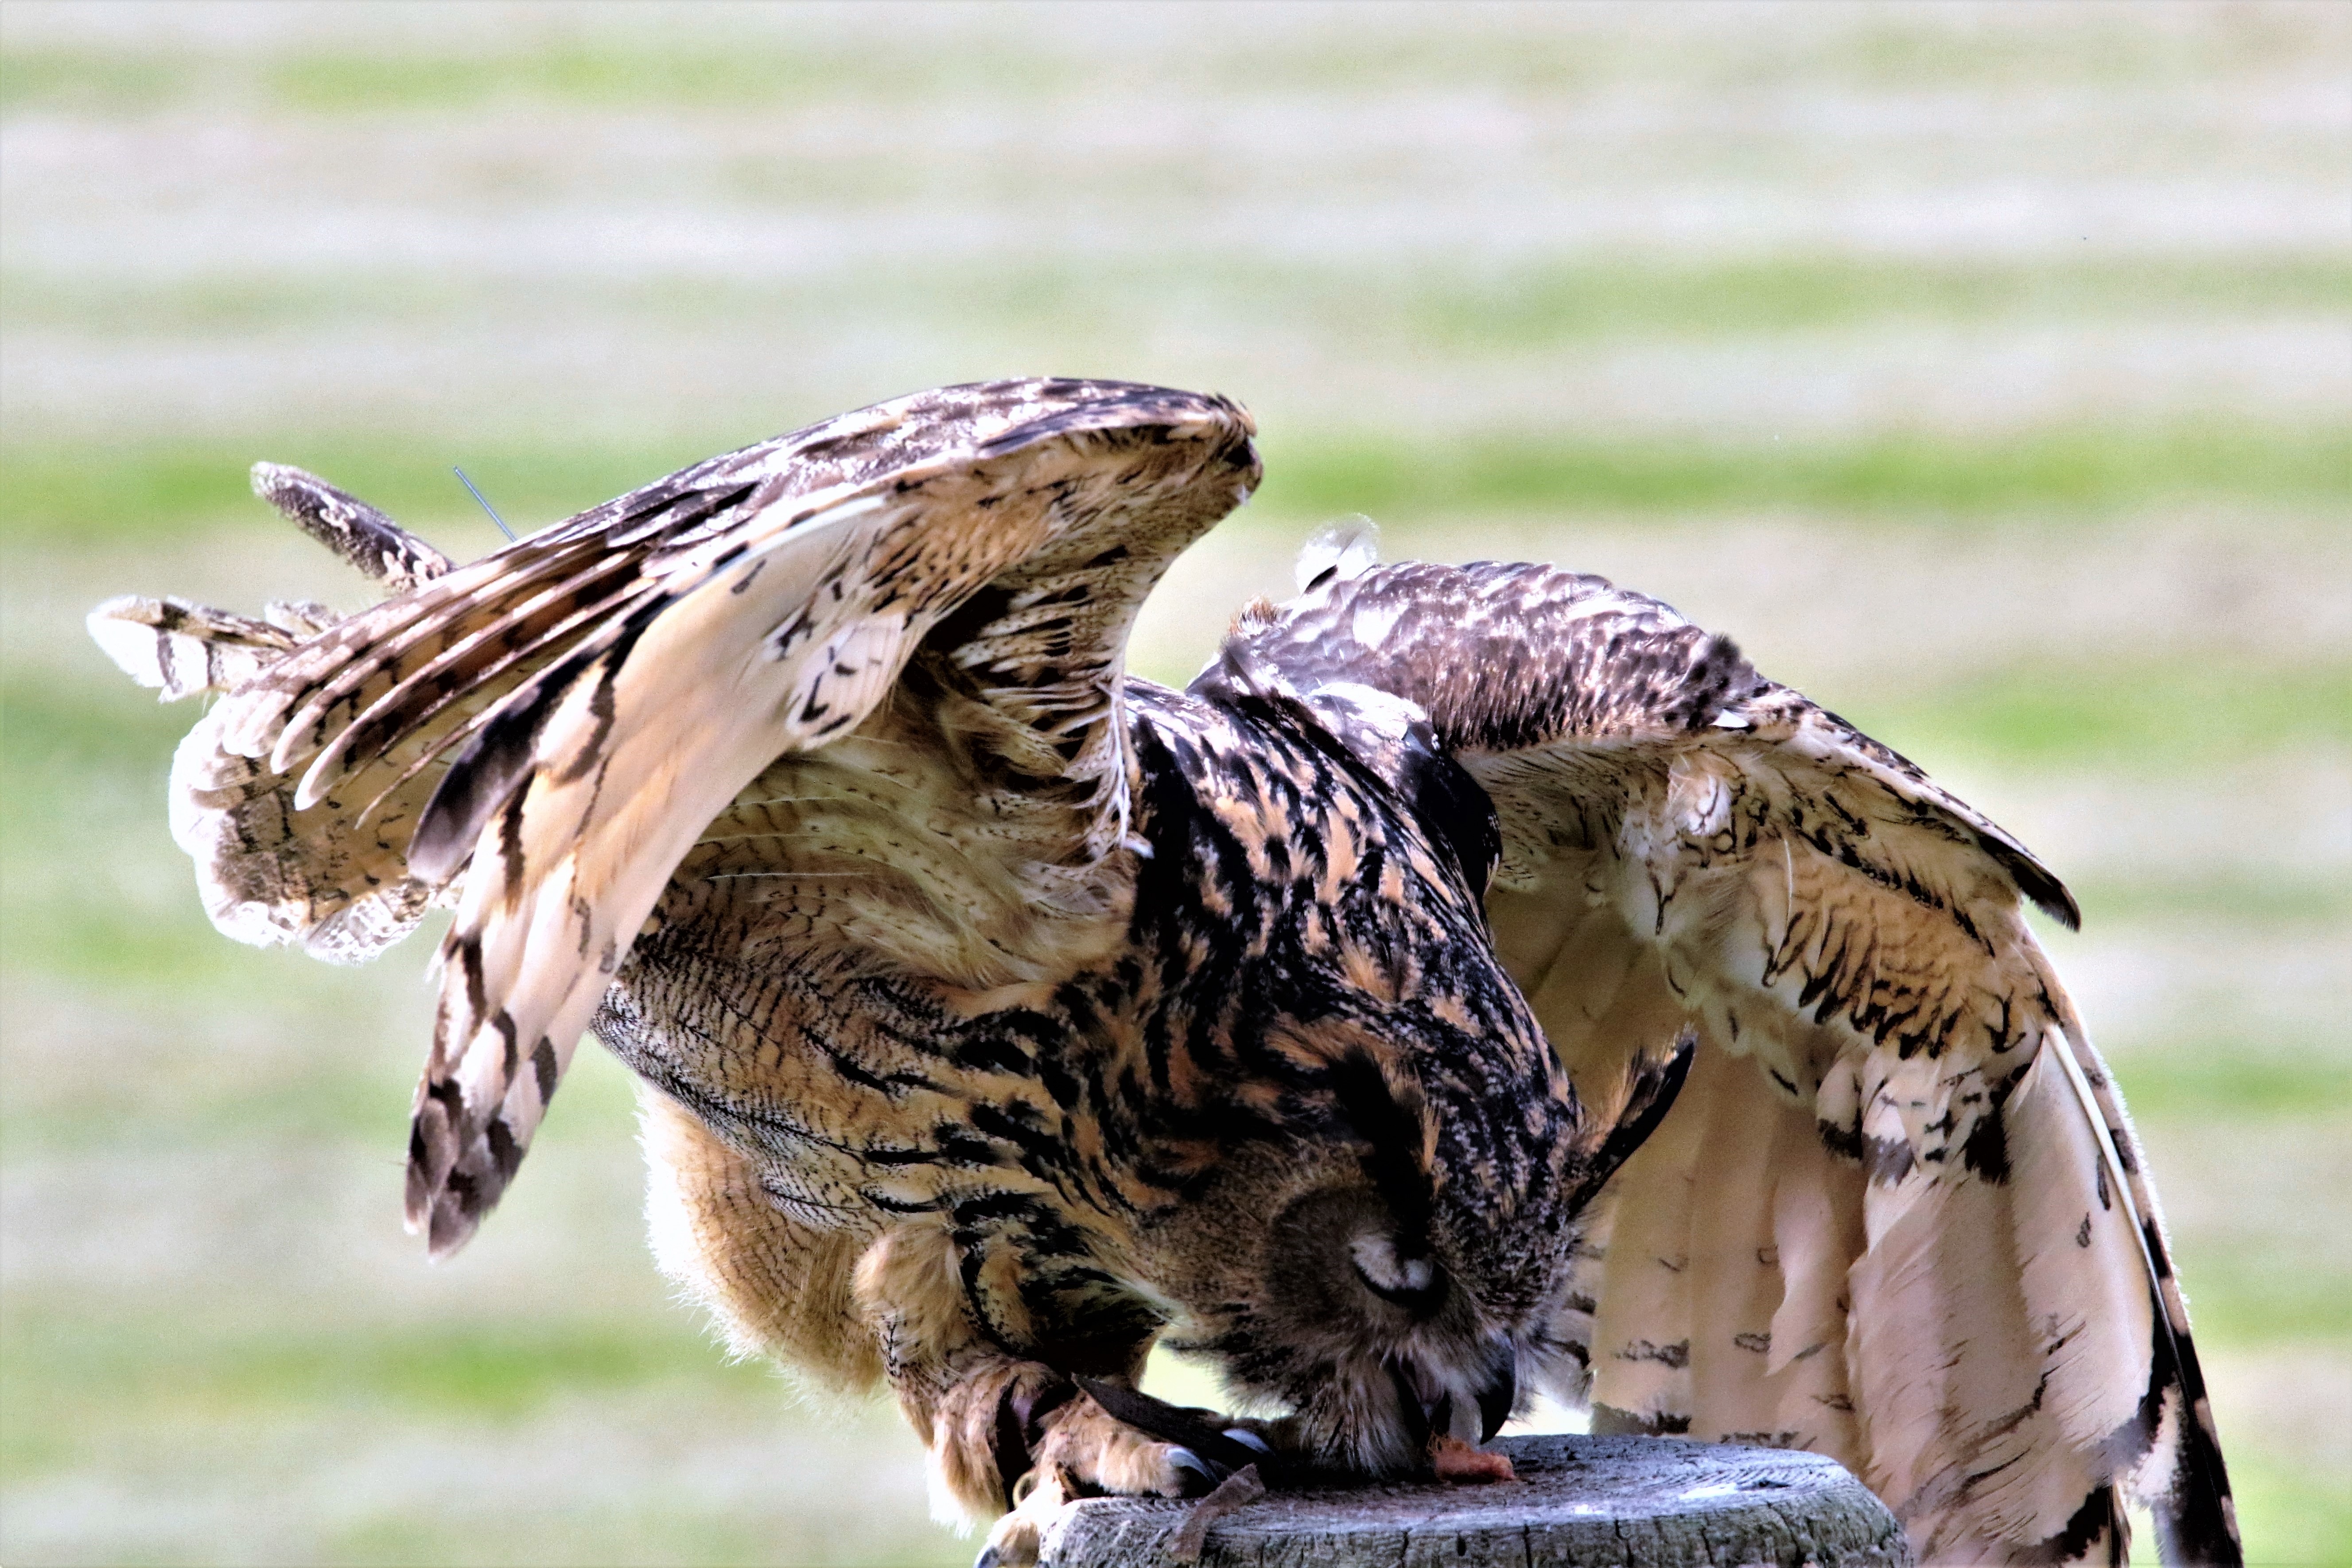
bird, wing, animal, wildlife, wild, beak, eagle, predator, owl, fauna, raptor, bird of prey, close up, vertebrate, bubo, european, carnivore, hunter, eurasian, vulture, prey, falconry, eagle owl, eurasian eagle owl